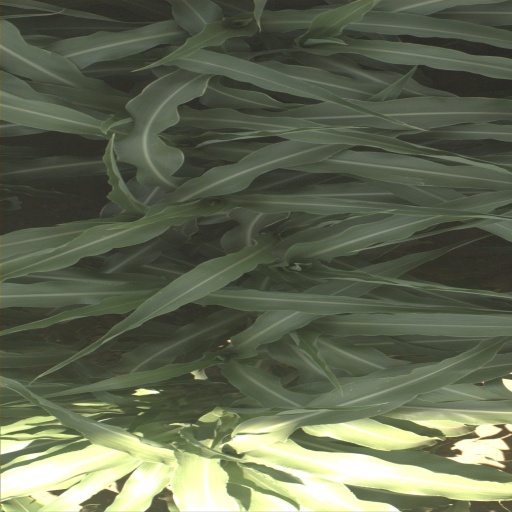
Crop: sorghum